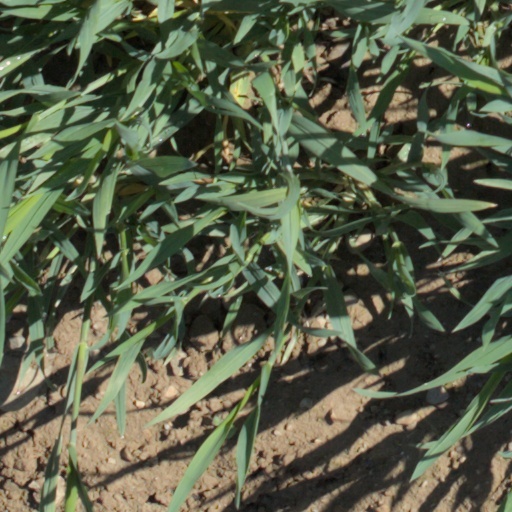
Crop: wheat